Yoma

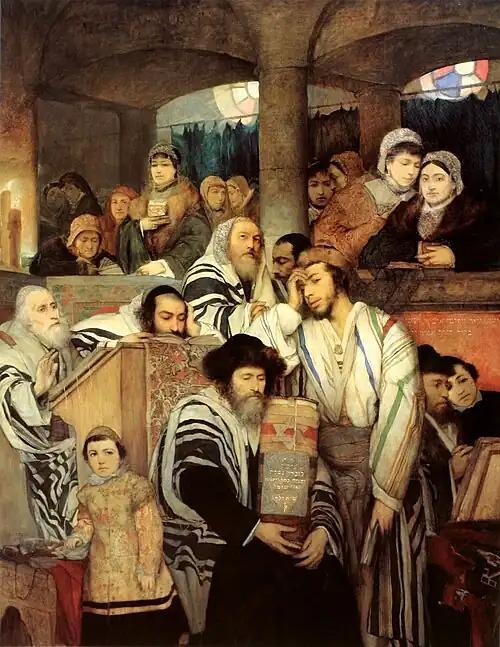
"Jews Praying in the Synagogue on Yom Kippur", by Maurycy Gottlieb (1878)

Yoma (Aramaic: יומא, lit. "The Day") is the fifth tractate of "Seder Moed" ('Order of Festivals') of the "Mishnah" and of the "Talmud". It is concerned mainly with the laws of the Jewish holiday Yom Kippur, on which Jews atone for their sins from the previous year. It consists of eight chapters and has a Gemara ('Completion') from both the Jerusalem Talmud and the Babylonian Talmud.